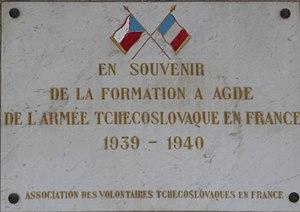
Plaque commémorative de la formation de l'armée tchécoslovaque à Agde 1939-1940 (Hérault, France)